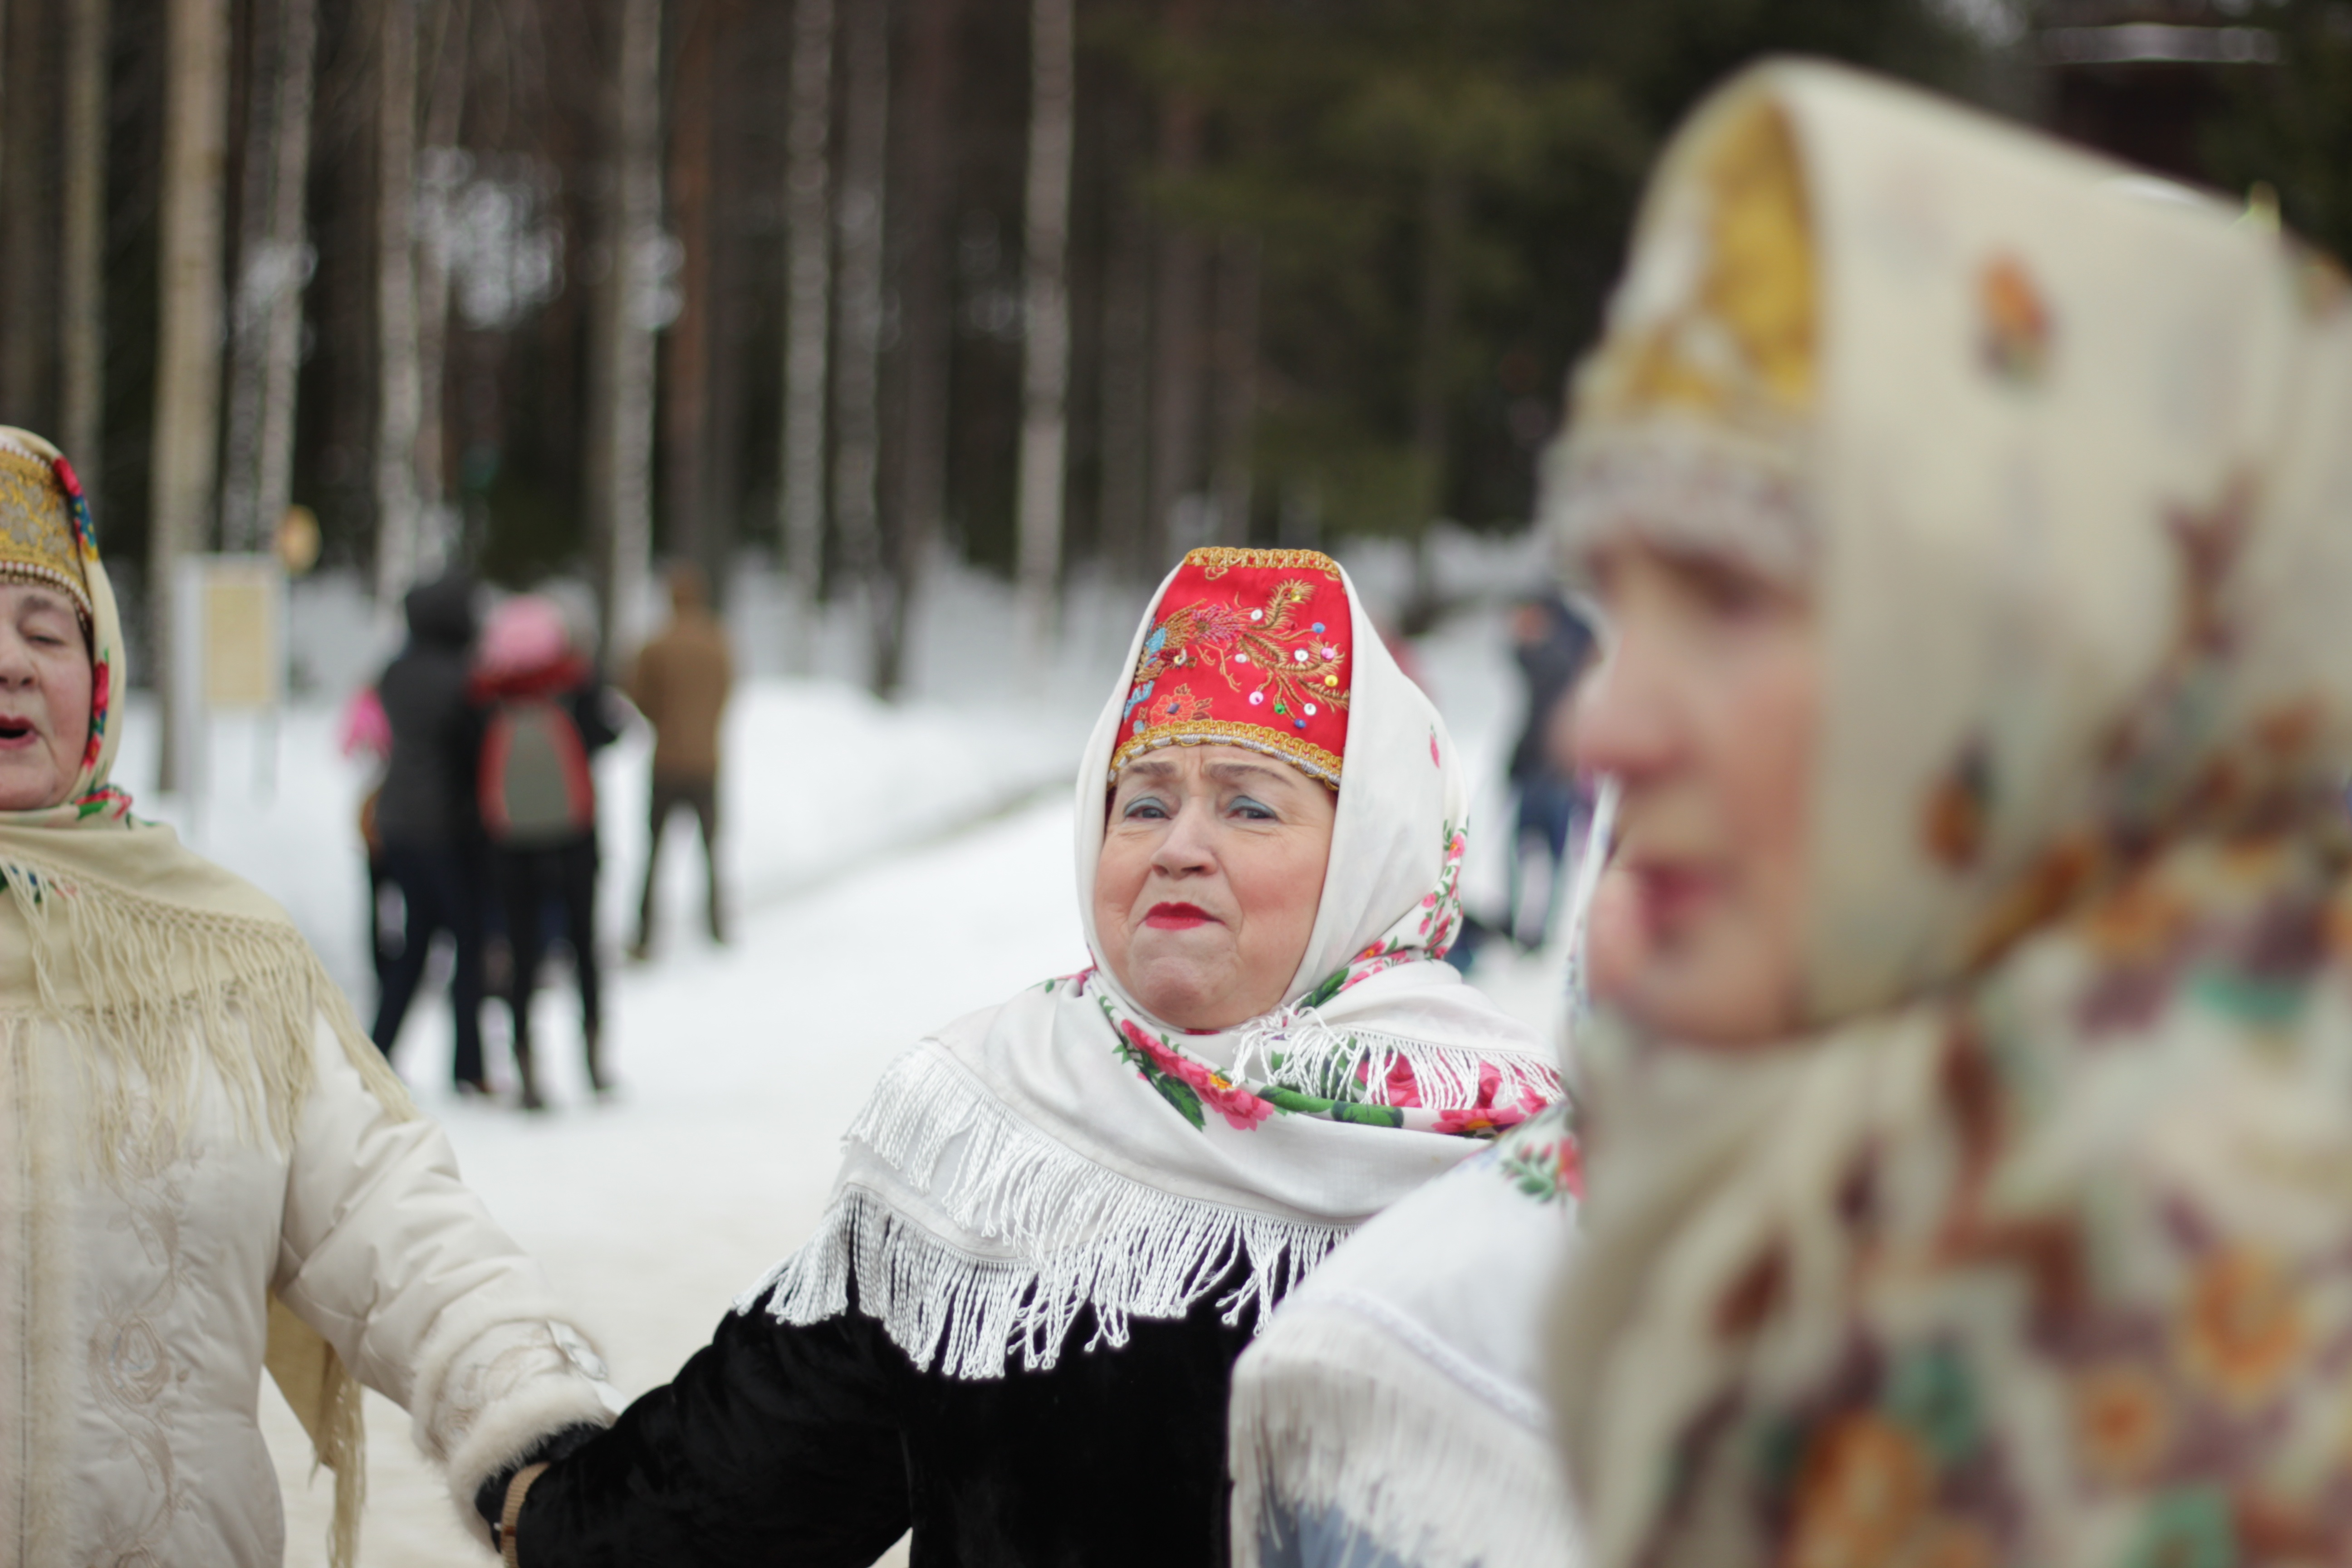
winter, people, crowd, carnival, holiday, demonstration, traditions, protest, roundelay, shawls